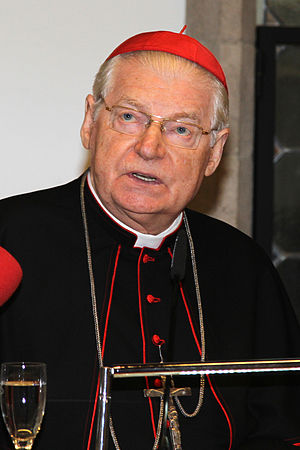
Angelo Scola
Angelo Scola er en italiensk kardinal og Ærkebiskop af Milano. Han er nuværende patriark af Venedig ved Markuskirken og har besiddet stillingen siden 2002.